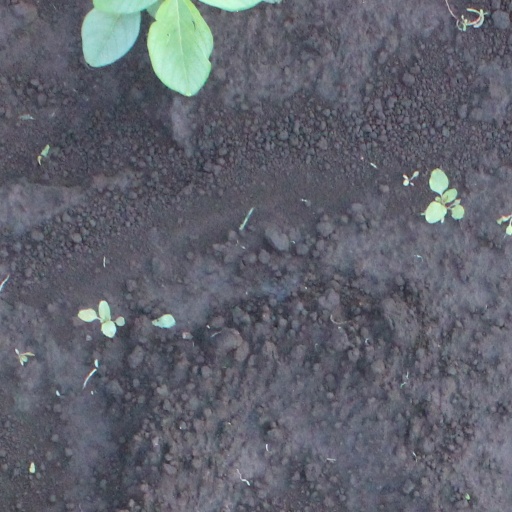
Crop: soybean